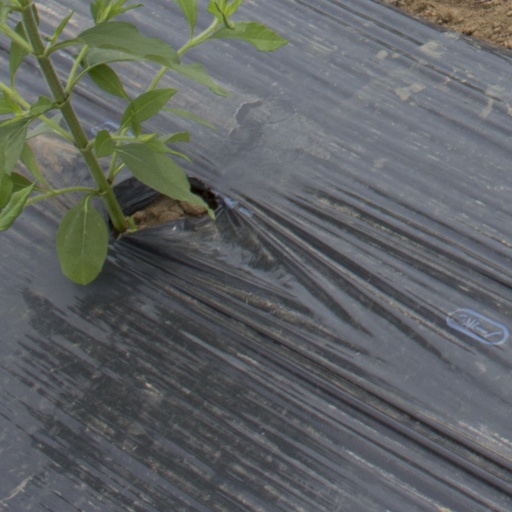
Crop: Jerusalem artichoke